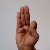
The image shows a hand gesture representing the letter 'F' in Indian Sign Language.